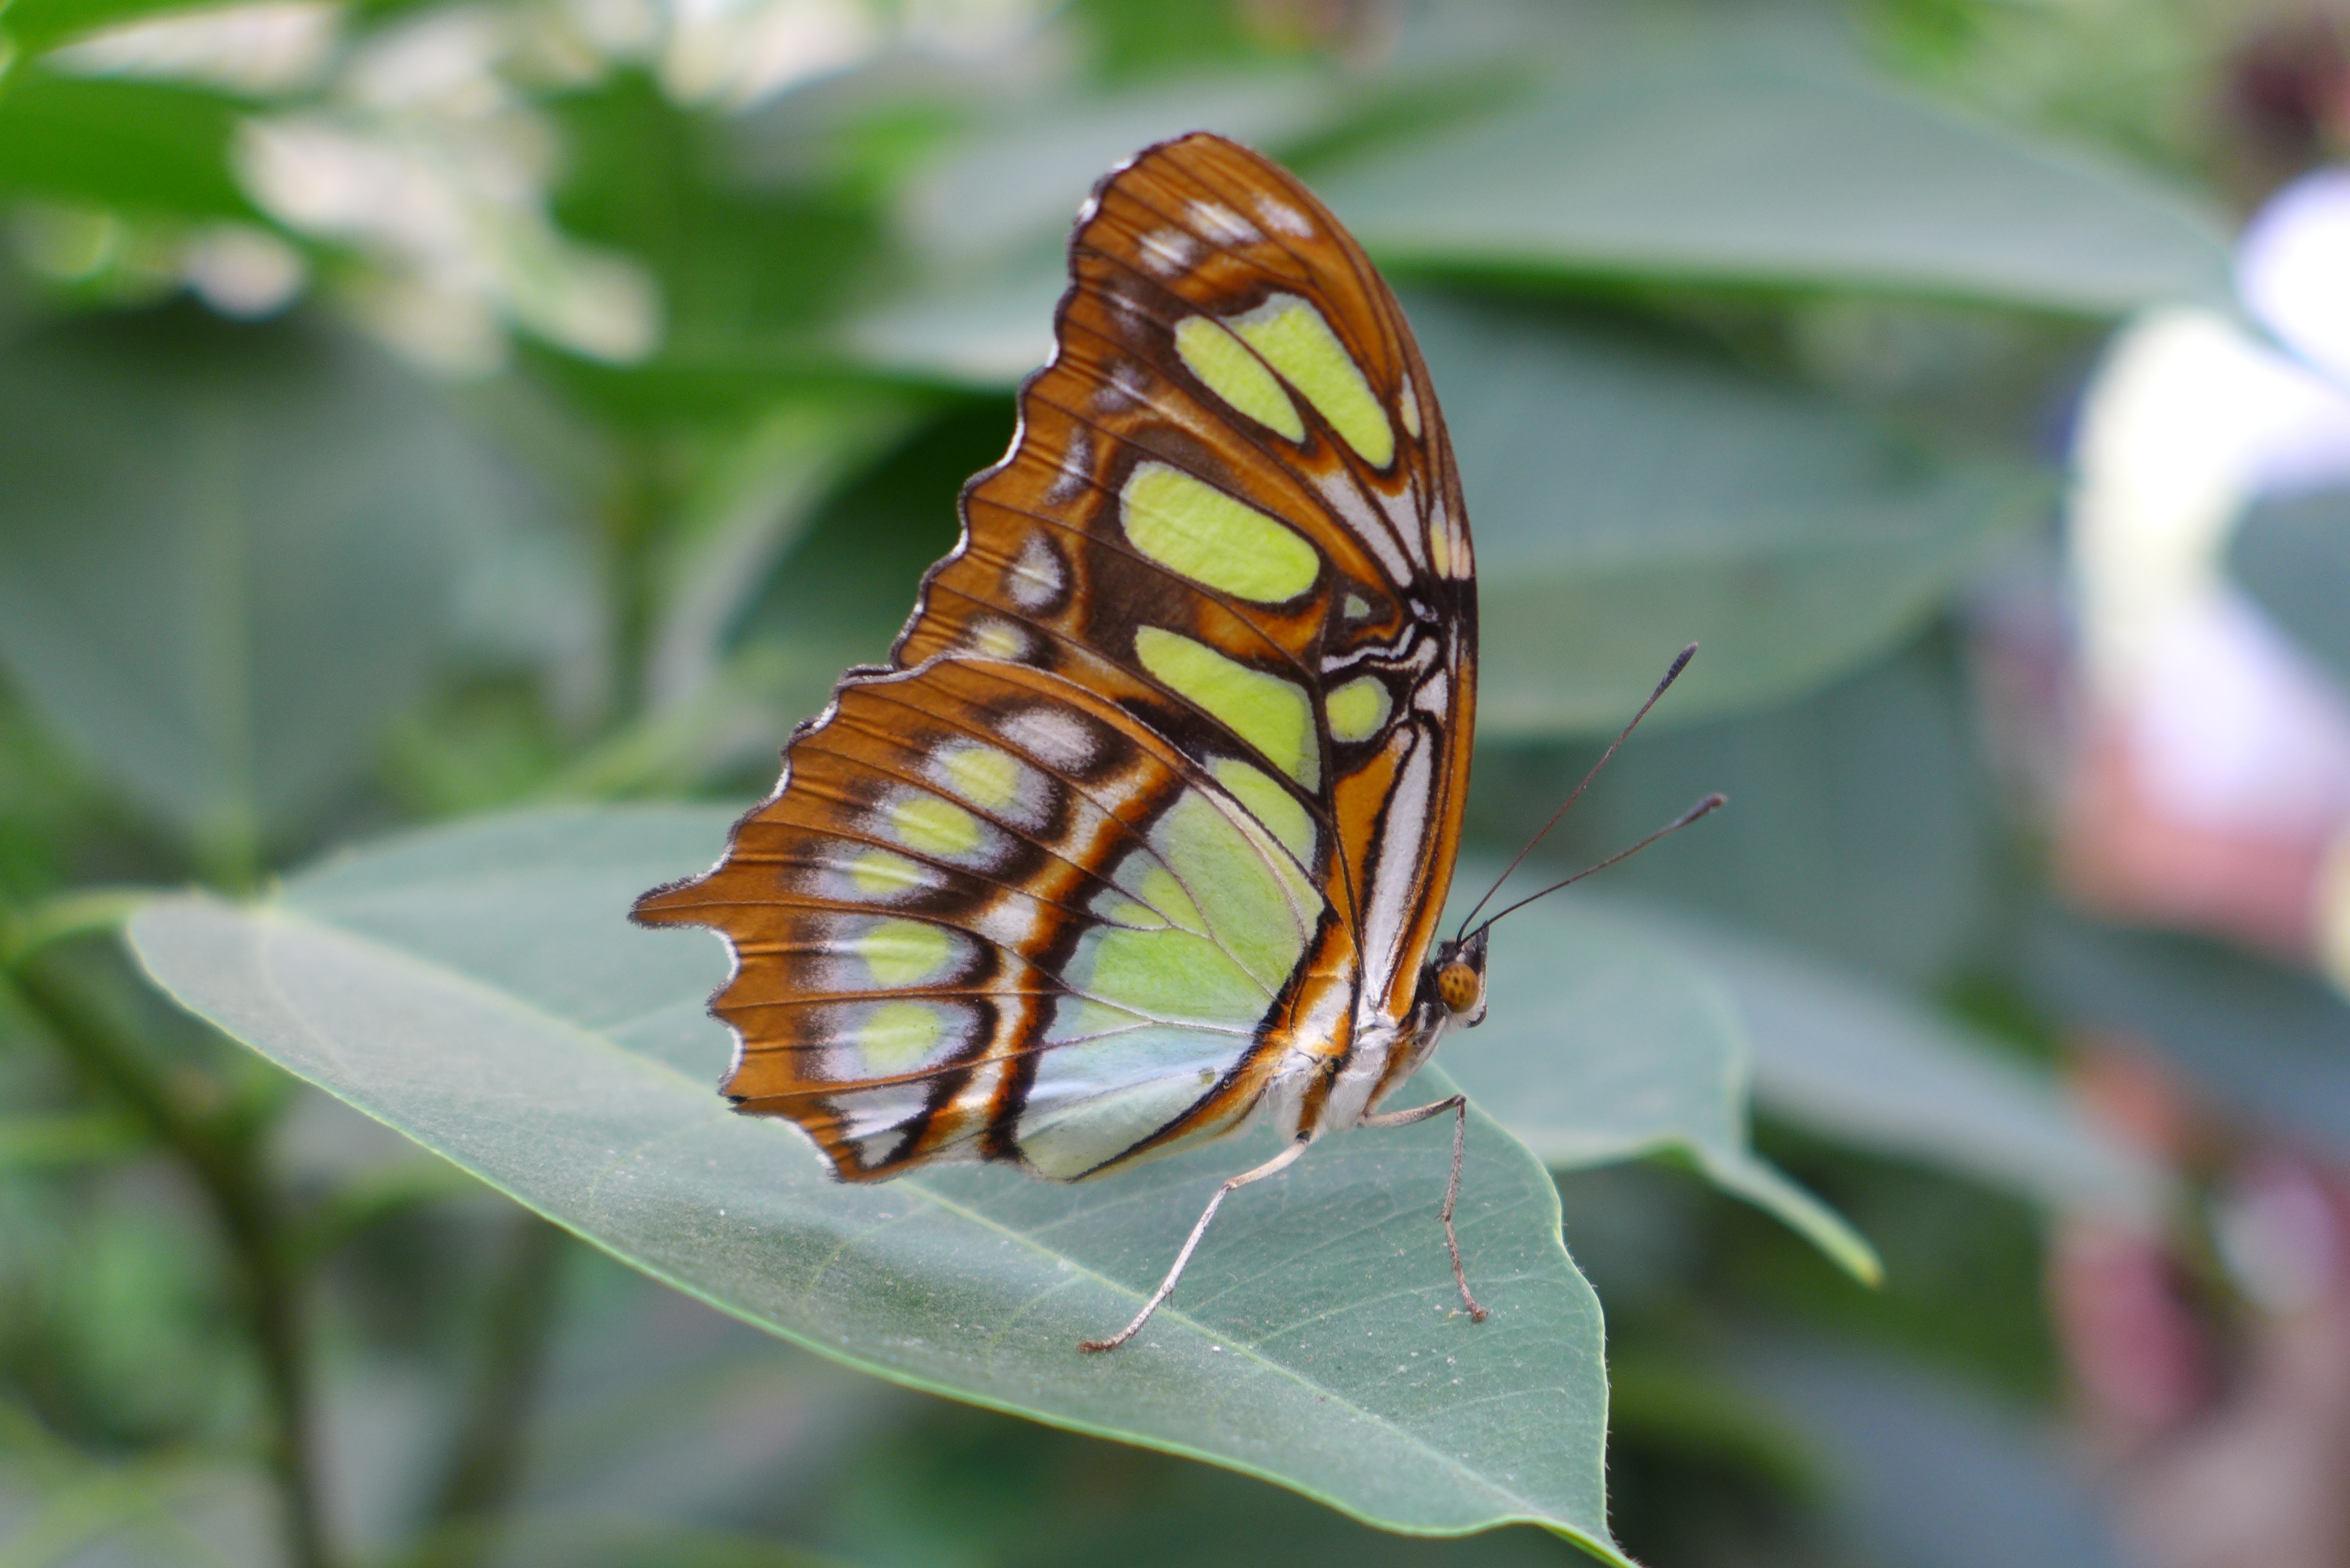
flower, insect, botany, butterfly, close, fauna, invertebrate, close up, monarch butterfly, nectar, macro photography, arthropod, pollinator, moths and butterflies, lycaenid, brush footed butterfly, colias